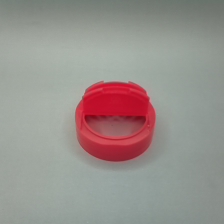
Color: red/orange/pink/fuchsia/brown
Cap type: dual flip-top cap